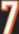
Number: 7